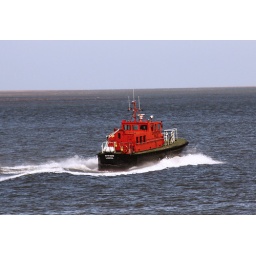
Pilot boat going out to the Mersey Bar to bring in another ship